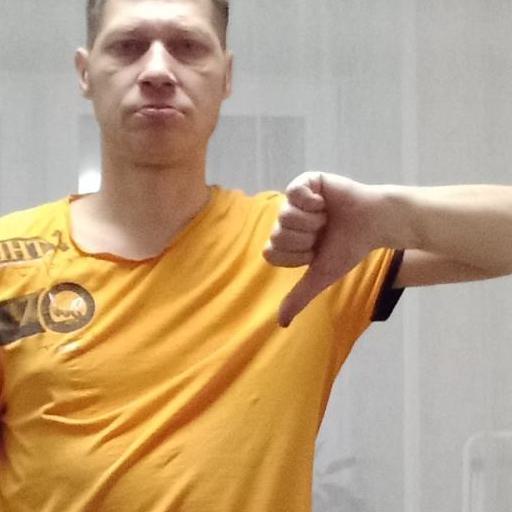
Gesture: dislike